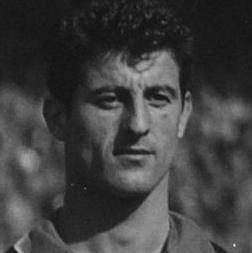
Age: 22